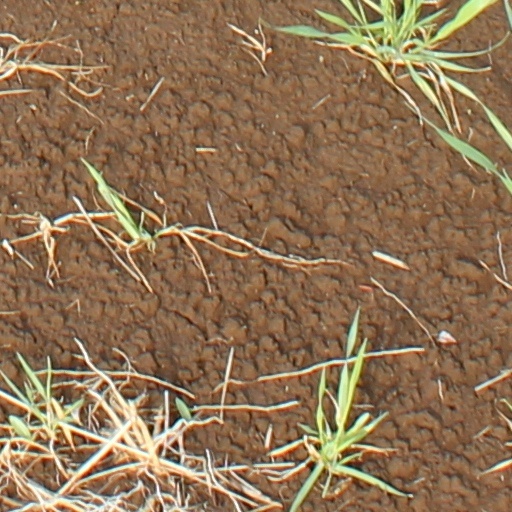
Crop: wheat